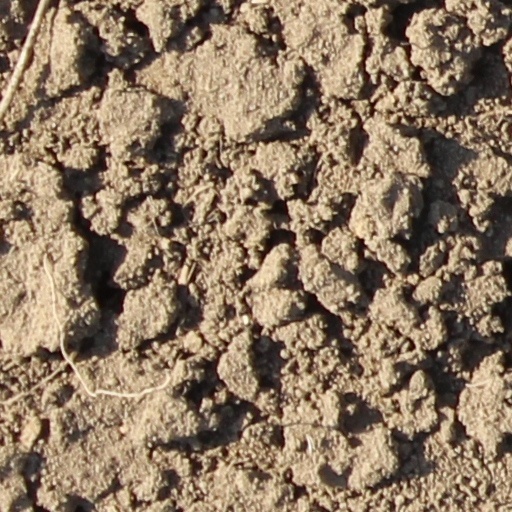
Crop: wheat